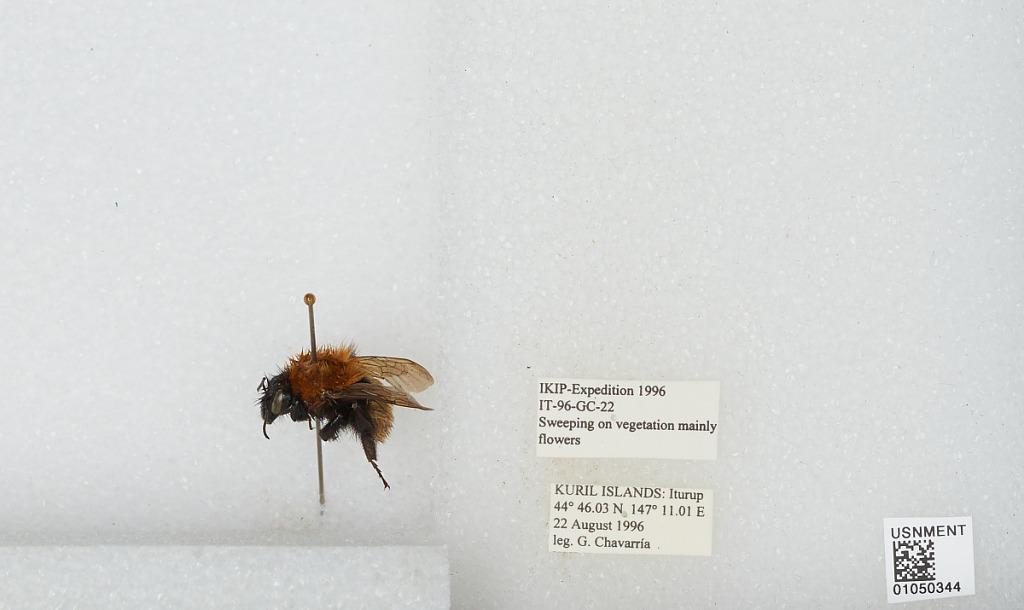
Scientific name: Bombus sp.
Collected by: G. Chavarria
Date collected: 1996-8-22
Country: Russia
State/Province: Sakhalin
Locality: Iturup, Kuril Islands
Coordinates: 44.7672, 147.184